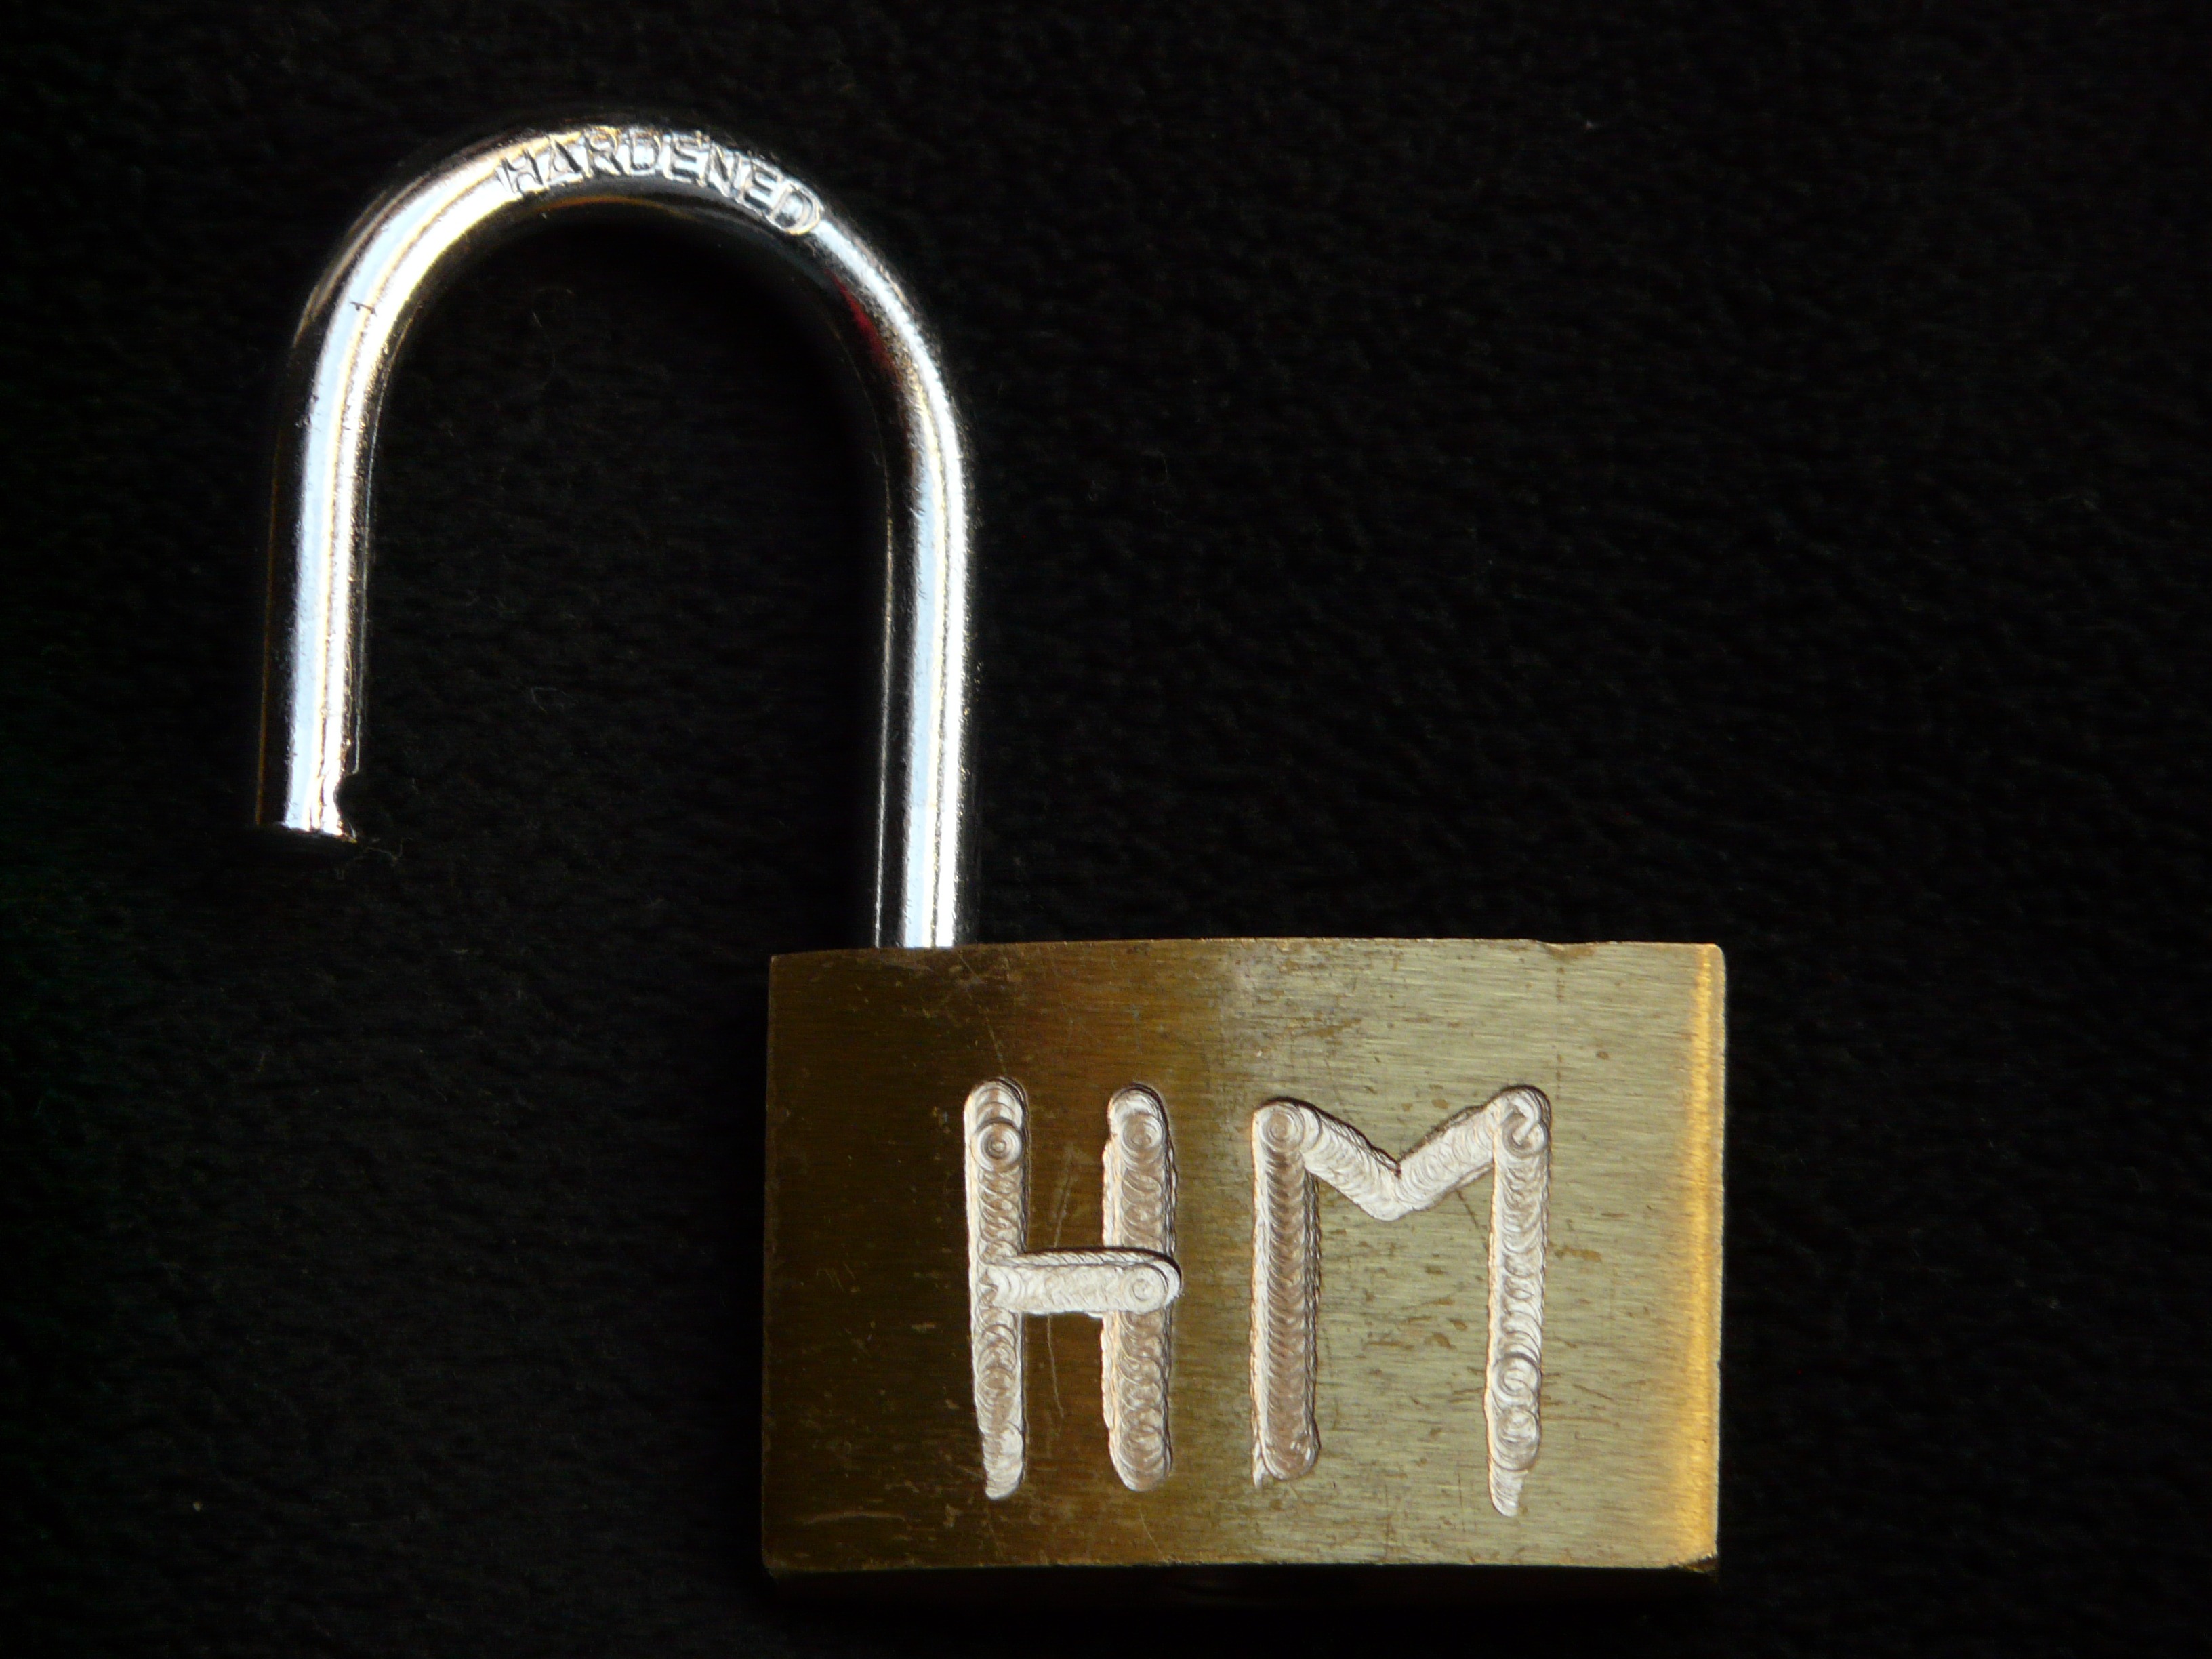
open, number, love, golden, symbol, metal, castle, padlock, font, symbolism, custom, engraving, metallic, caption, love castle, liebesbeweis, friendship palace, initials, lucchetti dell amore, young lovers